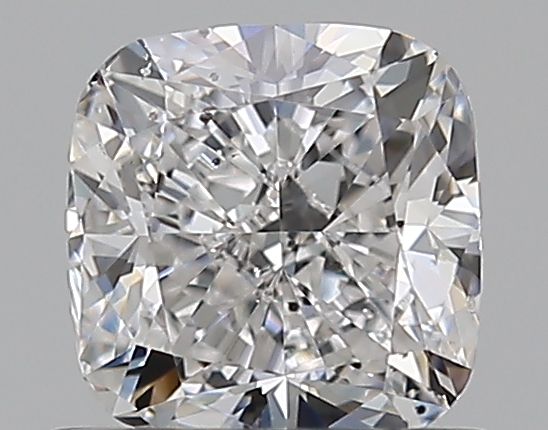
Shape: cushion
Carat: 0.7
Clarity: SI1
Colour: E
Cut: EX
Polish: EX
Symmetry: VG
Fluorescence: N
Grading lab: GIA
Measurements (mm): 5.03 x 4.91 x 3.28